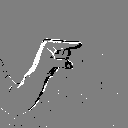
ASL letter: g